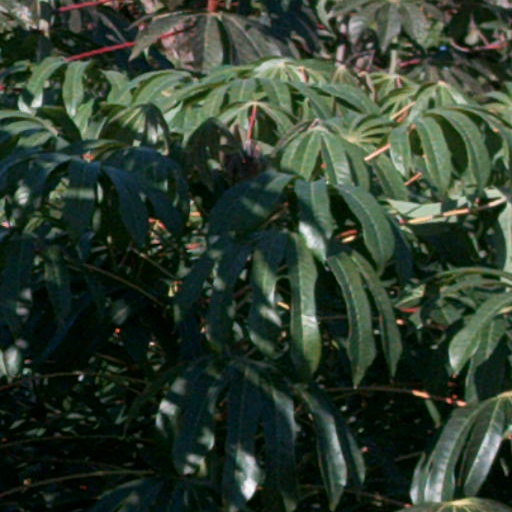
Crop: cassava